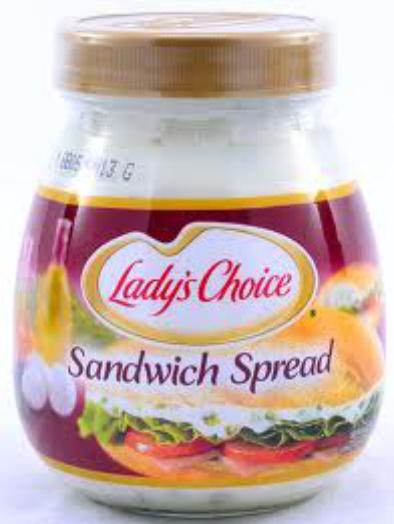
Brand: Lady's Choice
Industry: Food